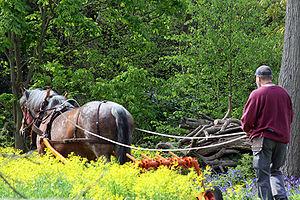
Cheval ardennais au travail dans les champs
L'Ardennais est une très ancienne race rustique de chevaux de trait, de taille moyenne, à la robe généralement baie ou rouanne. Il est historiquement élevé dans la région des Ardennes, qui lui a donné son nom, et par extension dans le quart nord-est de la France, le Sud et l'Est de la Belgique, et au Luxembourg. Connu et mentionné depuis l'Antiquité romaine où il sert à la remonte des armées, l'Ardennais devient jusqu'au début du XIXᵉ siècle l'une des meilleures races de chevaux de selle et de trait léger pour la traction du matériel d'artillerie militaire. Sous l'empire napoléonien, les Ardennais sont réputés pour avoir survécu à la campagne de Russie, où 13 000 chevaux trouvent la mort.